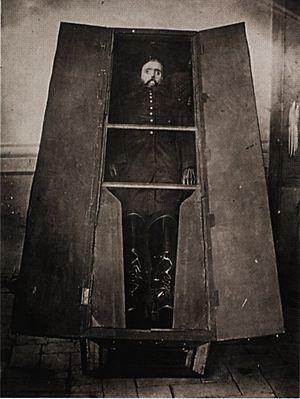
Corps de l'Empereur Maximilien